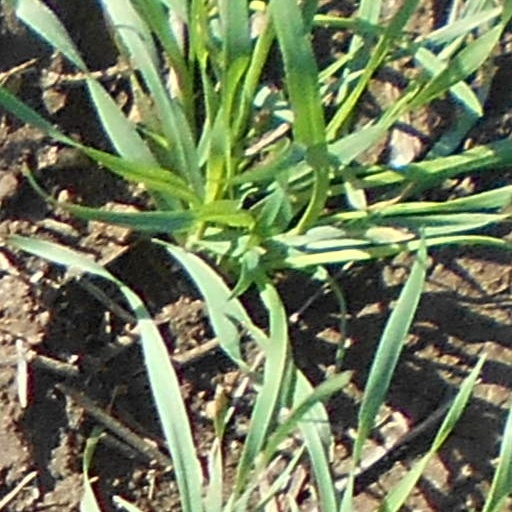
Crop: wheat